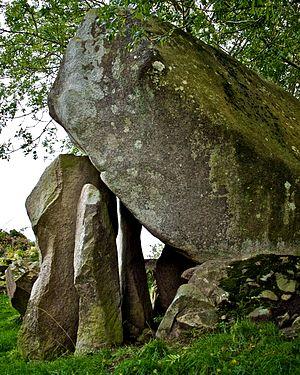
Cette liste non exhaustive recense les principaux sites mégalithiques du comté de Down.